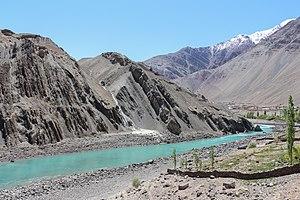
Fleuve Indus près d'Alchi au Ladakh, Inde